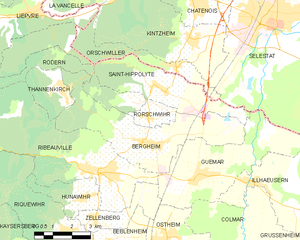
Carte des communes françaises